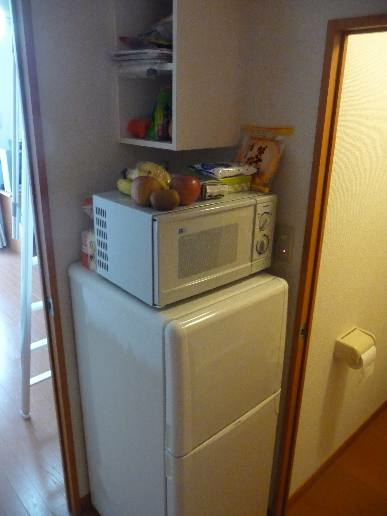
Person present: No